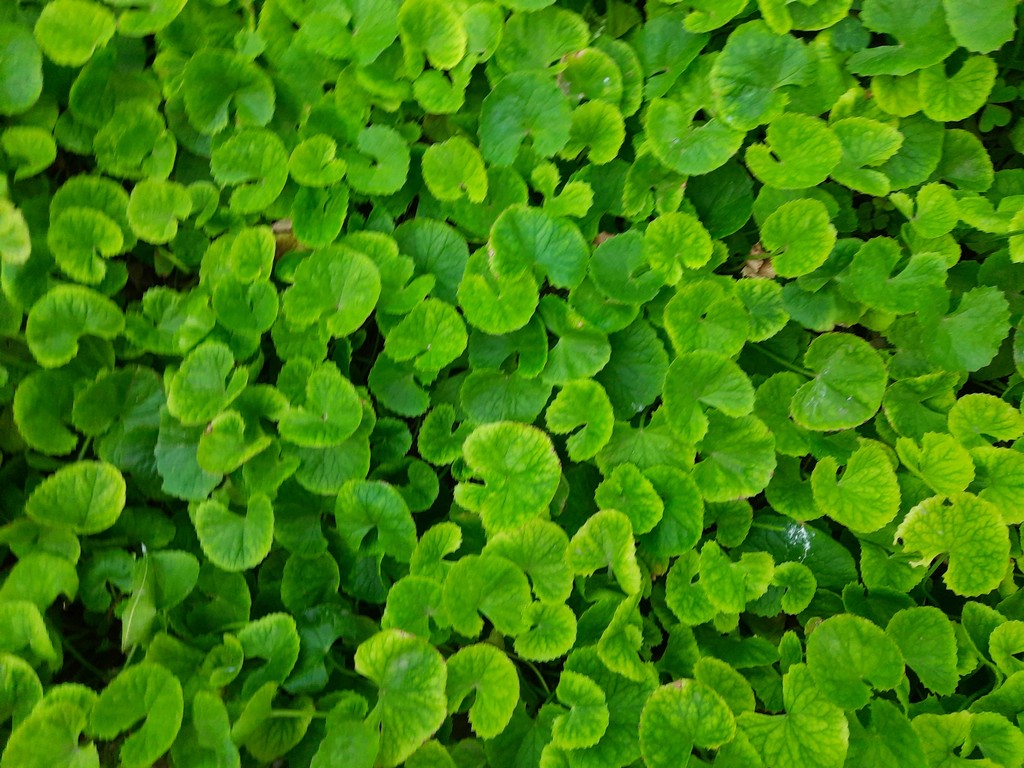
Label: Healthy